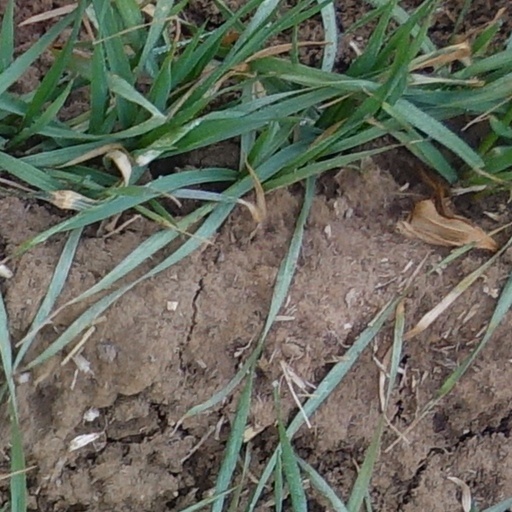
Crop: wheat